Evangelicalism in the United States

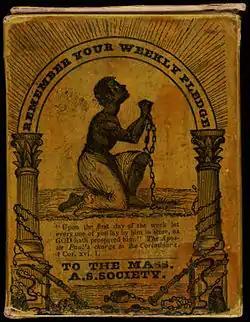
Collection box for the Massachusetts Anti-Slavery Society, circa 1850

This "postmillennial optimism" inspired a number of social reform movements among northern evangelicals, including temperance (as teetotalism became "a badge of honor" for evangelicals), abolitionism, prison reform, and educational reform. They launched a campaign to end dueling. They built asylums for the physically disabled and mentally ill, schools for the deaf, and hospitals for treating tuberculosis. They formed organizations to provide food, clothing, money, and job placement to immigrants and the poor. In order to "impress the new nation with an indelibly Protestant character," evangelicals founded Sunday schools, colleges, and seminaries. They published millions of books, tracts, and Christian periodicals through organizations such as the American Tract Society and the American Bible Society. This network of social reform organizations is referred to as the Benevolent Empire.